Lightning rod

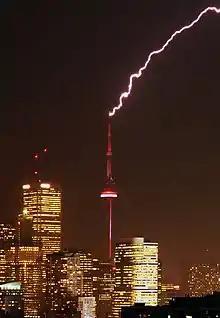
Lightning striking the lightning rod of the CN Tower in Toronto, Canada.

A lightning rod or lightning conductor (British English) is a metal rod mounted on a structure and intended to protect the structure from a lightning strike. If lightning hits the structure, it is most likely to strike the rod and be conducted to ground through a wire, rather than passing through the structure, where it could start a fire or even cause electrocution. Lightning rods are also called finials, air terminals, or strike termination devices.